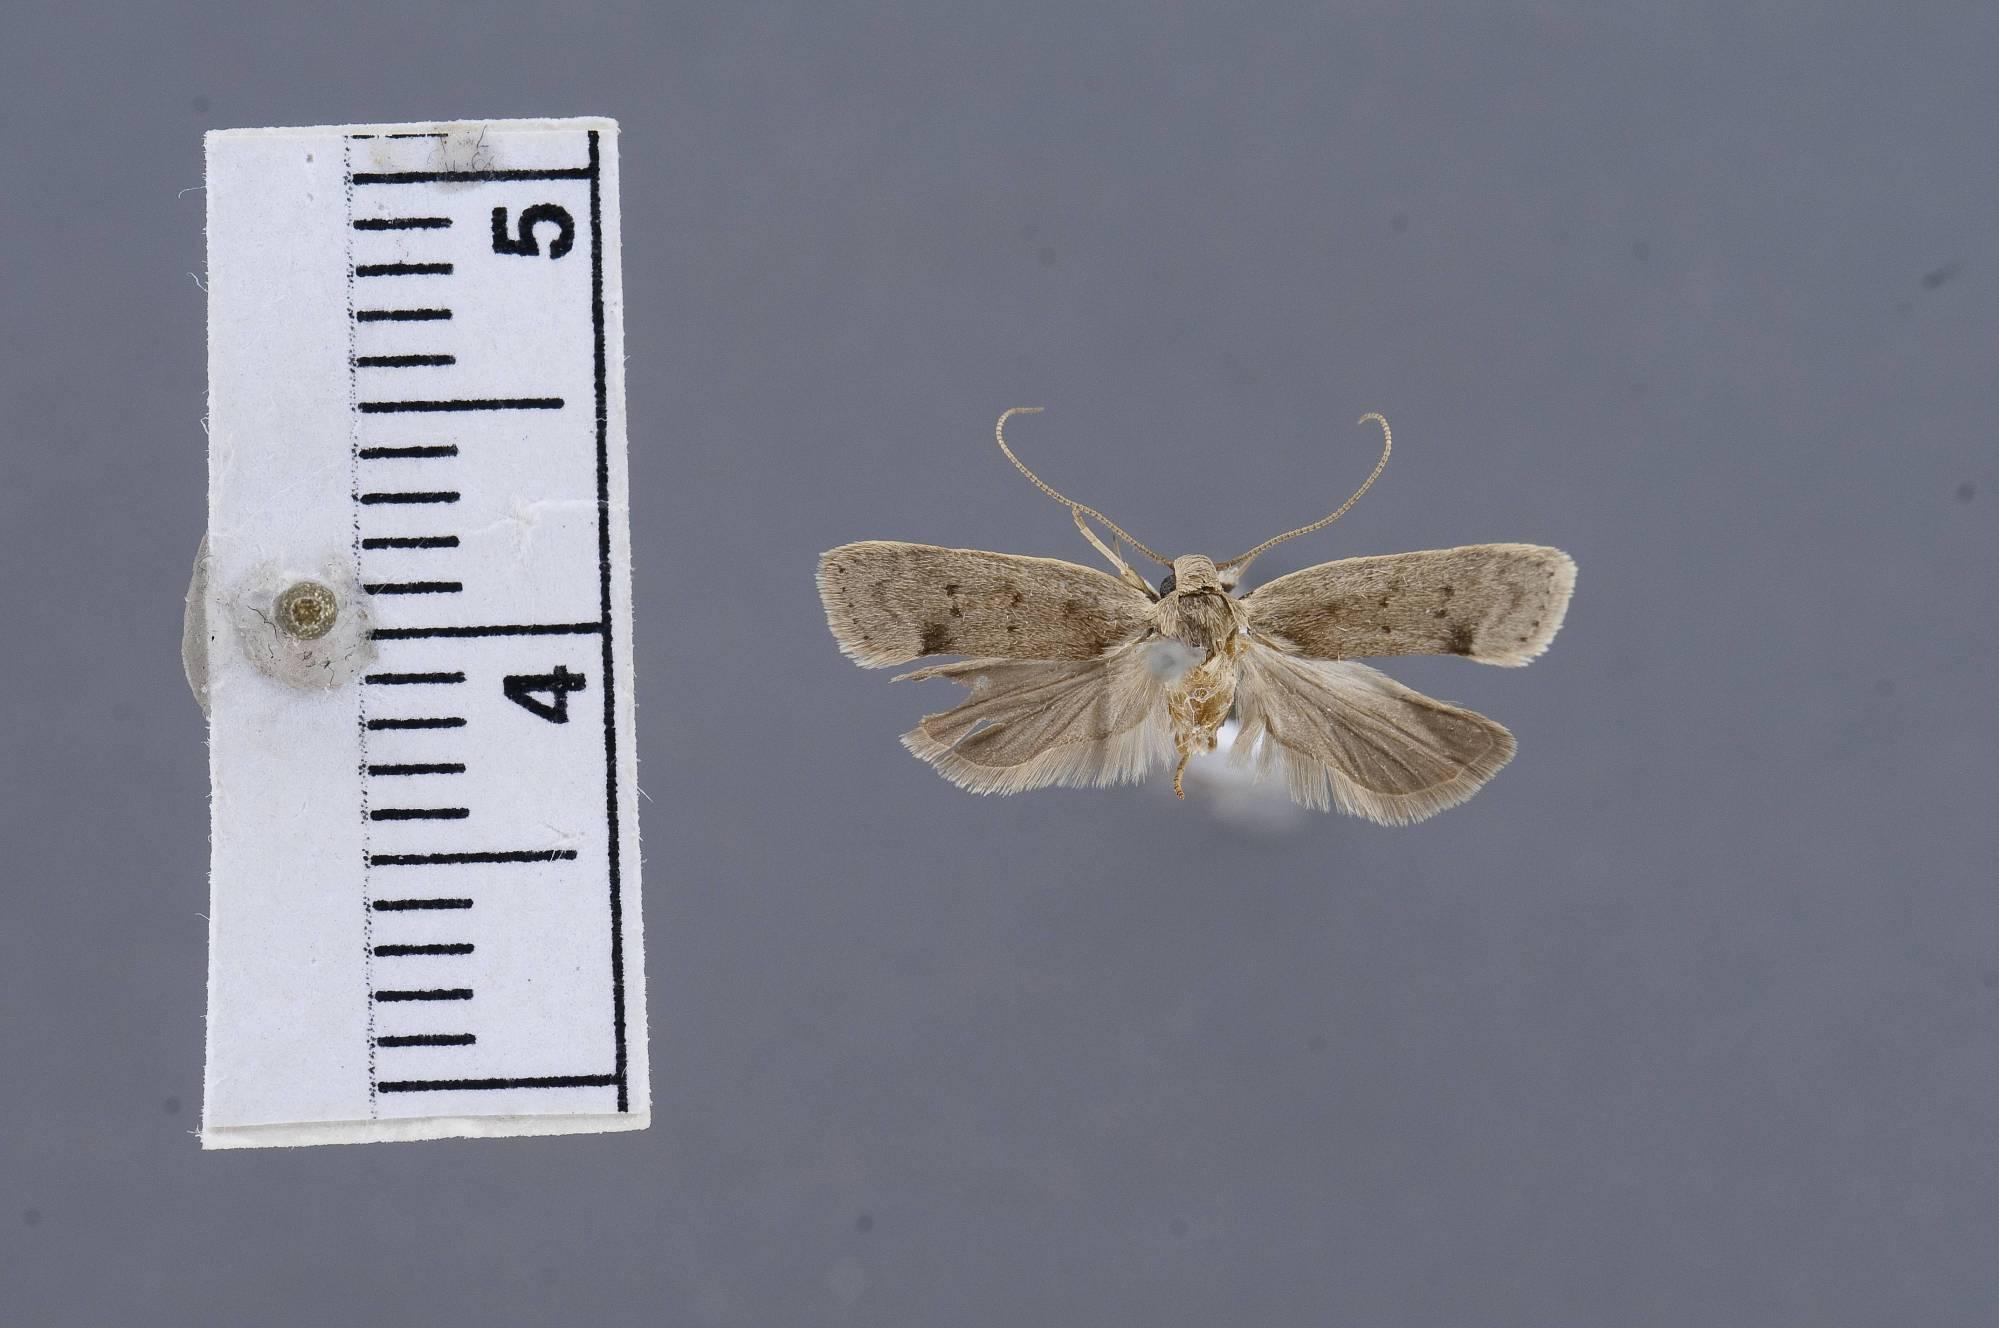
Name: Nothris citrifoliella
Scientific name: Nothris citrifoliella Chambers, 1880
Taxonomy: Animalia, Arthropoda, Insecta, Lepidoptera, Glossata, Gelechiidae, Chelariinae
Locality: [Not Stated], Florida, United States
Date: Oct 1879